Memorial Sloan Kettering Cancer Center

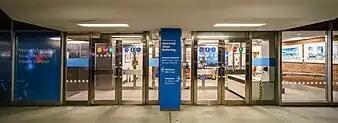
The Schwartz Cancer Research Building, at 1250 1st Avenue

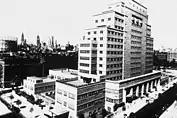
The relocated Memorial Hospital building, built between 1936 and 1939, standing on its present location on York Avenue

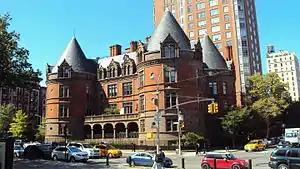
The original New York Cancer Hospital built between 1884 and 1886, now housing, at 455 Central Park West and 106th Street in Manhattan

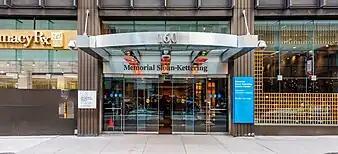
The Rockefeller Outpatient Pavilion, at 160 E 53rd Street

Memorial Sloan Kettering Cancer Center (MSK or MSKCC) is a cancer treatment and research institution in Manhattan in New York City. MSKCC is one of 72 National Cancer Institute–designated Comprehensive Cancer Centers. Its main campus is located at 1275 York Avenue between 67th and 68th Streets in Manhattan.